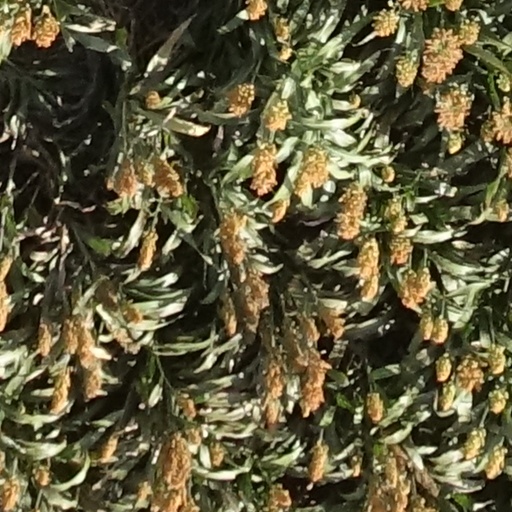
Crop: sorghum